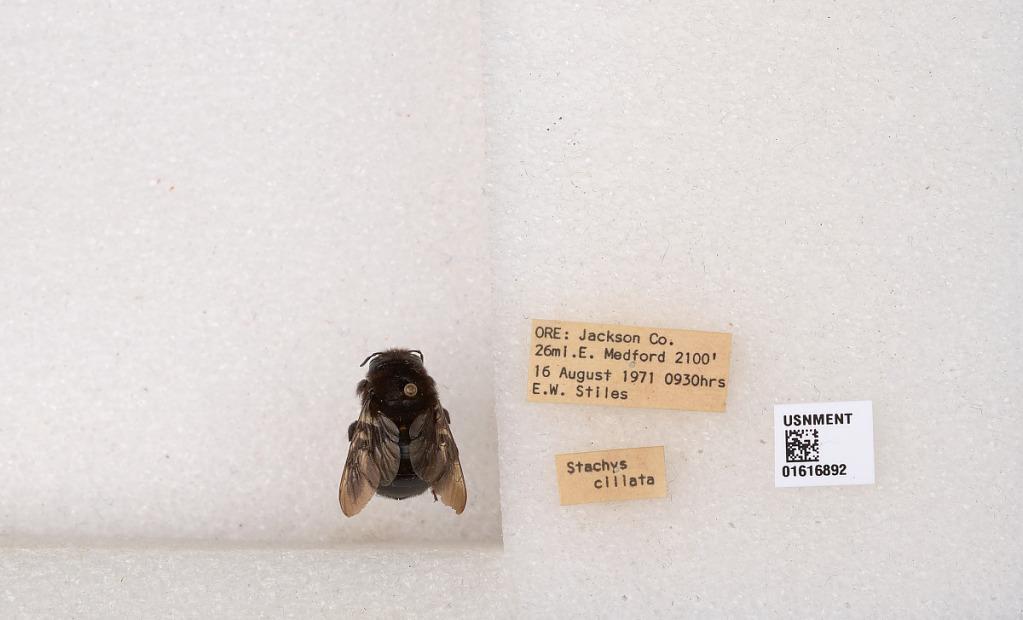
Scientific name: Xylocopa (Notoxylocopa) tabaniformis orpifex Smith
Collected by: E. Stiles
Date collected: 1971-8-16
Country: United States
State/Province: Oregon
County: Jackson
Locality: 26 mi. E. Medford